Vienna Volksoper

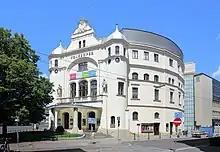
Vienna People's Opera

The Vienna Volksoper (Volksoper or "Vienna People's Opera") is an opera house in Vienna, Austria. It produces three hundred performances of twenty-five German language productions of opera, operetta, musicals, and ballet, during an annual season which runs from September through June.